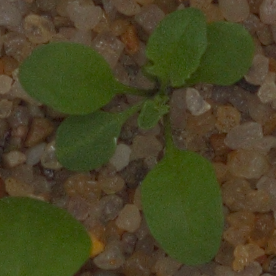
Label: shepherds_purse